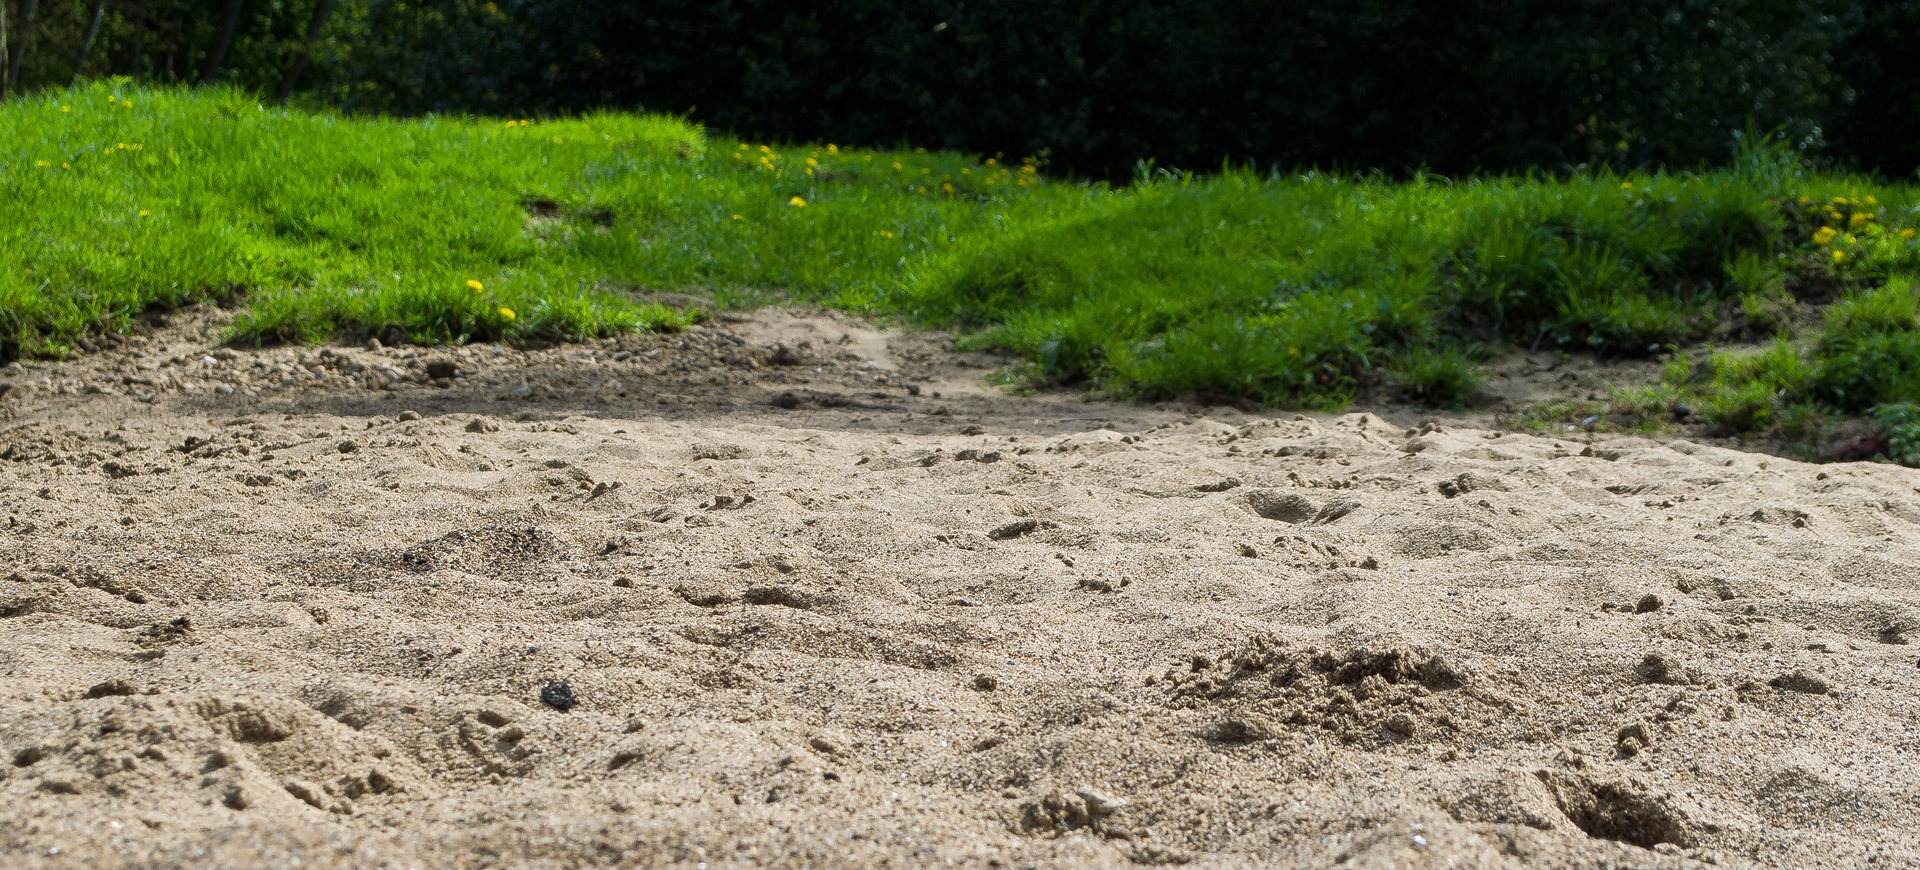
beach, landscape, grass, sand, field, lawn, asphalt, summer, spring, macro, soil, rest, season, surface, background, off, geological phenomenon